69th Pennsylvania Infantry Regiment

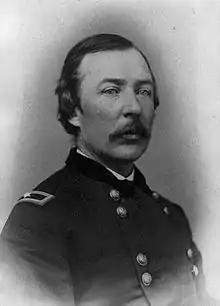
General Joshua T. Owen, U.S. Army, former commanding officer of the 69th Pennsylvania Infantry, shown circa 1863

Many of the 69th Pennsylvania's members had served in the 24th Pennsylvania, a three-month volunteer regiment. After departing for Washington, D.C., on September 17, the members of the regiment were ordered to the vicinity of the Chain Bridge, where they made camp on the south side of the Potomac River, and were assigned to the Army of the Potomac. While stationed here, the regiment was assigned to assist with the construction of Fort Ethan Allen and in the building of roads to improve Union Army access to the series of forts that had been erected to protect the Capitol building and the city of Washington.